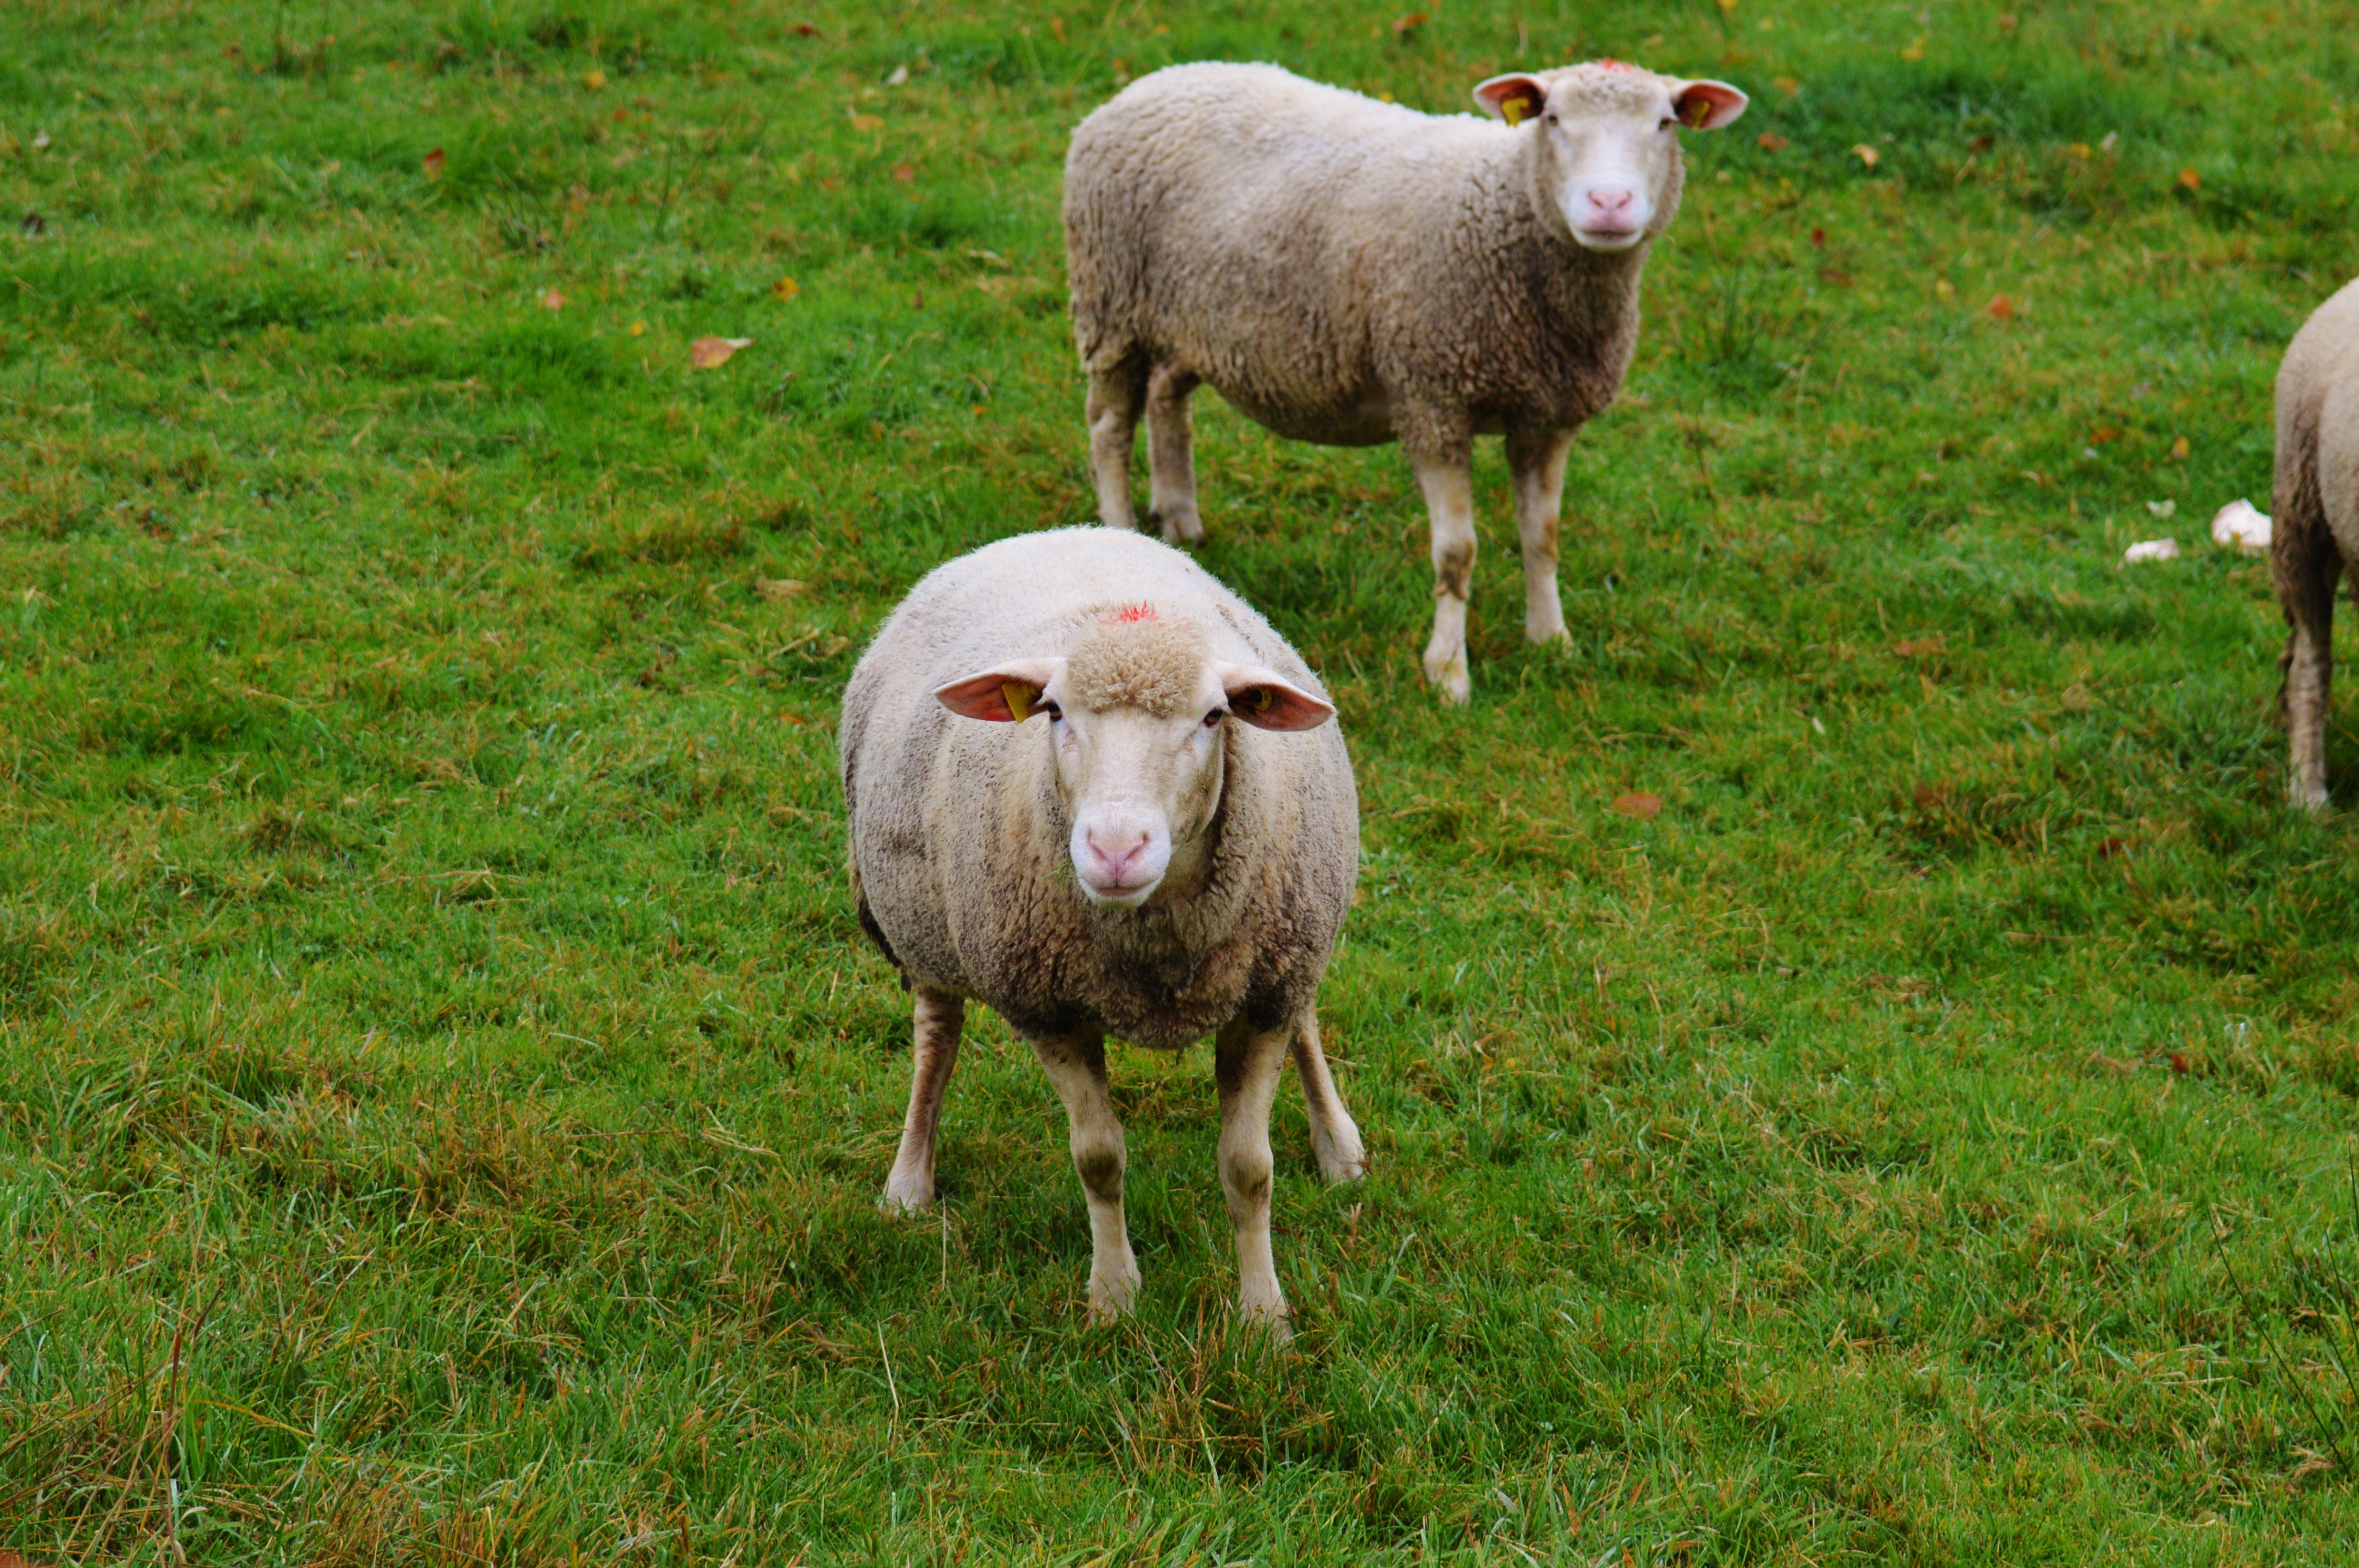
nature, grass, farm, meadow, animal, wildlife, herd, pasture, grazing, livestock, sheep, mammal, fauna, graze, vertebrate, sheeps, rural area